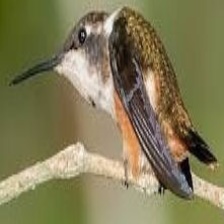
Species: AMETHYST WOODSTAR
Scientific name: CALLIPHLOX AMETHYSTINA
ImageNet parent category: hummingbird